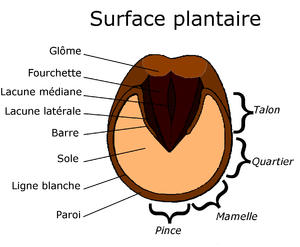
Schéma de la surface plantaire d'un pied de cheval. Auteur Auteur:Bigomar
Le pied constitue l'extrémité des membres du cheval. Les autres membres du genre Equus, âne et zèbre, possèdent la même morphologie de pied qui les distingue de leurs ancêtres équidés. Il est un élément essentiel de la locomotion, qui justifie pleinement l'expression « Pas de pied, pas de cheval ». En effet le pied est une structure complexe, très sollicitée, qui supporte tout le poids du corps, amortit les chocs et propulse.